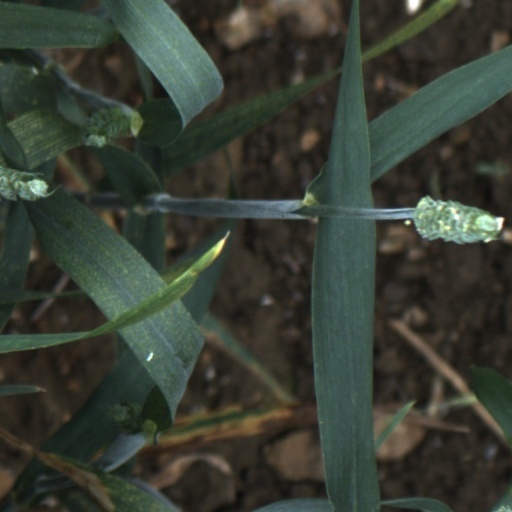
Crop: wheat